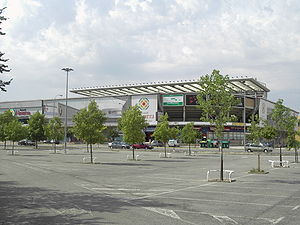
Estadio El Sadar
Estadio El Sadar
Estadio Reyno de Navarra er et fodboldstadion i Pamplona i Spanien, der er hjemmebane for La Liga-klubben CA Osasuna. Stadionet blev indviet 2. september 1967 og har plads til 25.048 tilskuere.